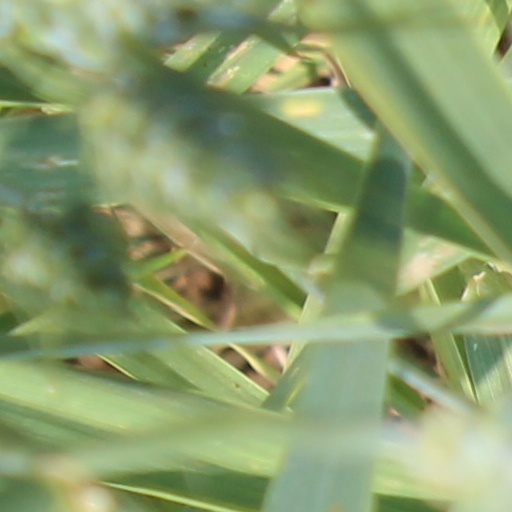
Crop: wheat